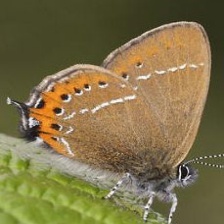
Species: BLACK HAIRSTREAK
Butterfly family (ImageNet category): lycaenid_butterfly